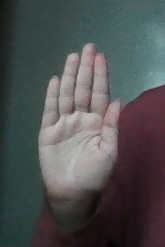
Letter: seen